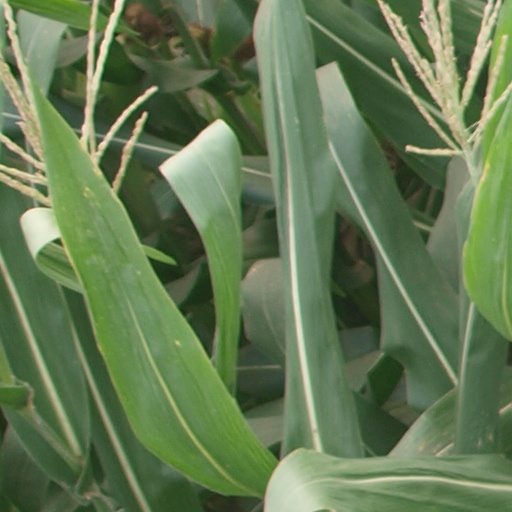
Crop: maize; corn